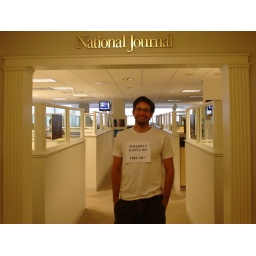
going out in style on my last day at work. soon after this i rode my bike around the office